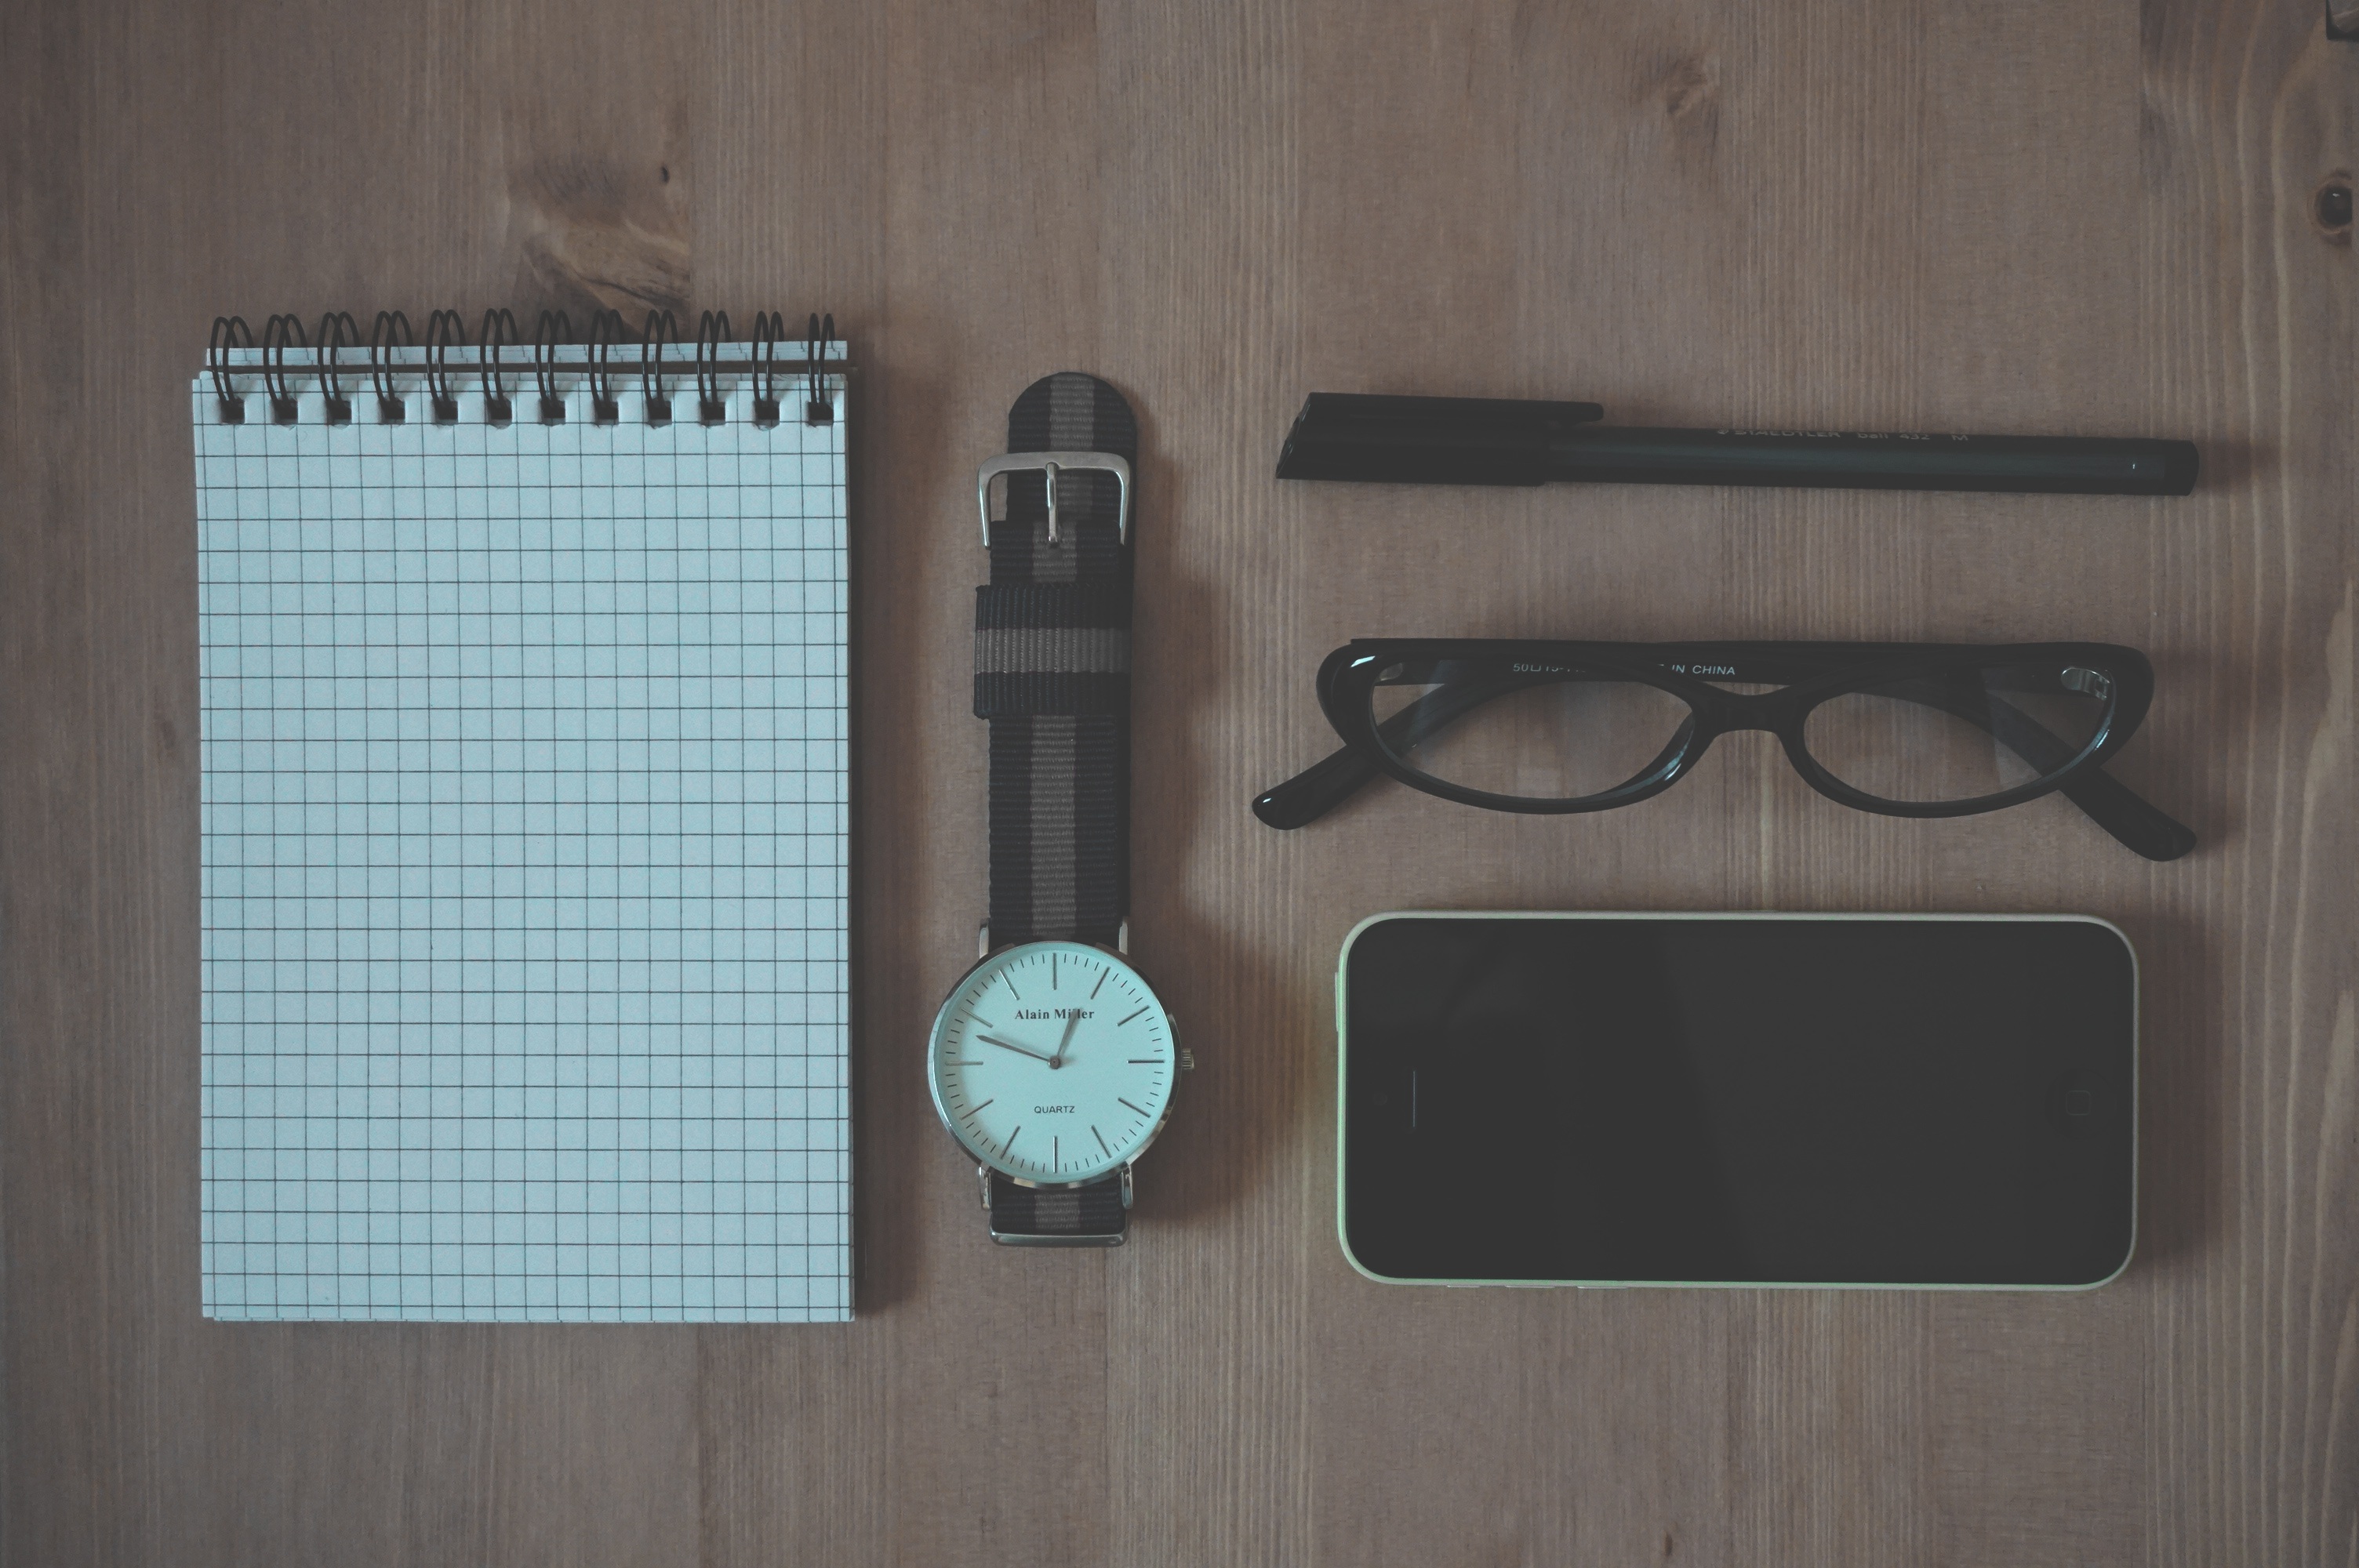
iphone, notebook, smartphone, mobile, watch, work, working, table, technology, pen, internet, phone, office, communication, business, mobile phone, modern, home office, product, smart phone, design, eye, glasses, wooden, job, wireless, success, smart, workplace, on the phone, business phone, work at home, working from home, smart home